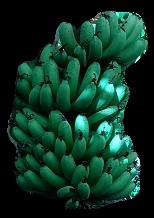
Variety: pachbale
Grade: grade1